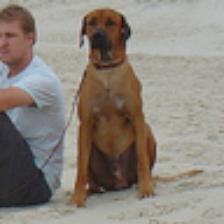
Label: NonHuman